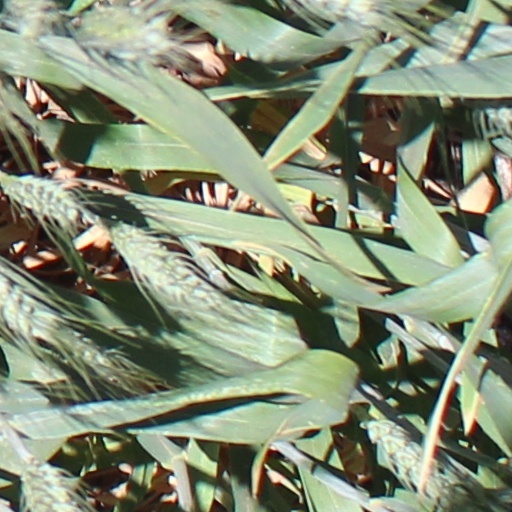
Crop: wheat